Storsjöyran

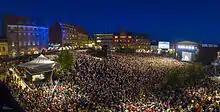

Storsjöyran or just Yran ("literal meaning: The Great Lake Giddy Festival") is an annual Swedish musical event going back to the early sixties.